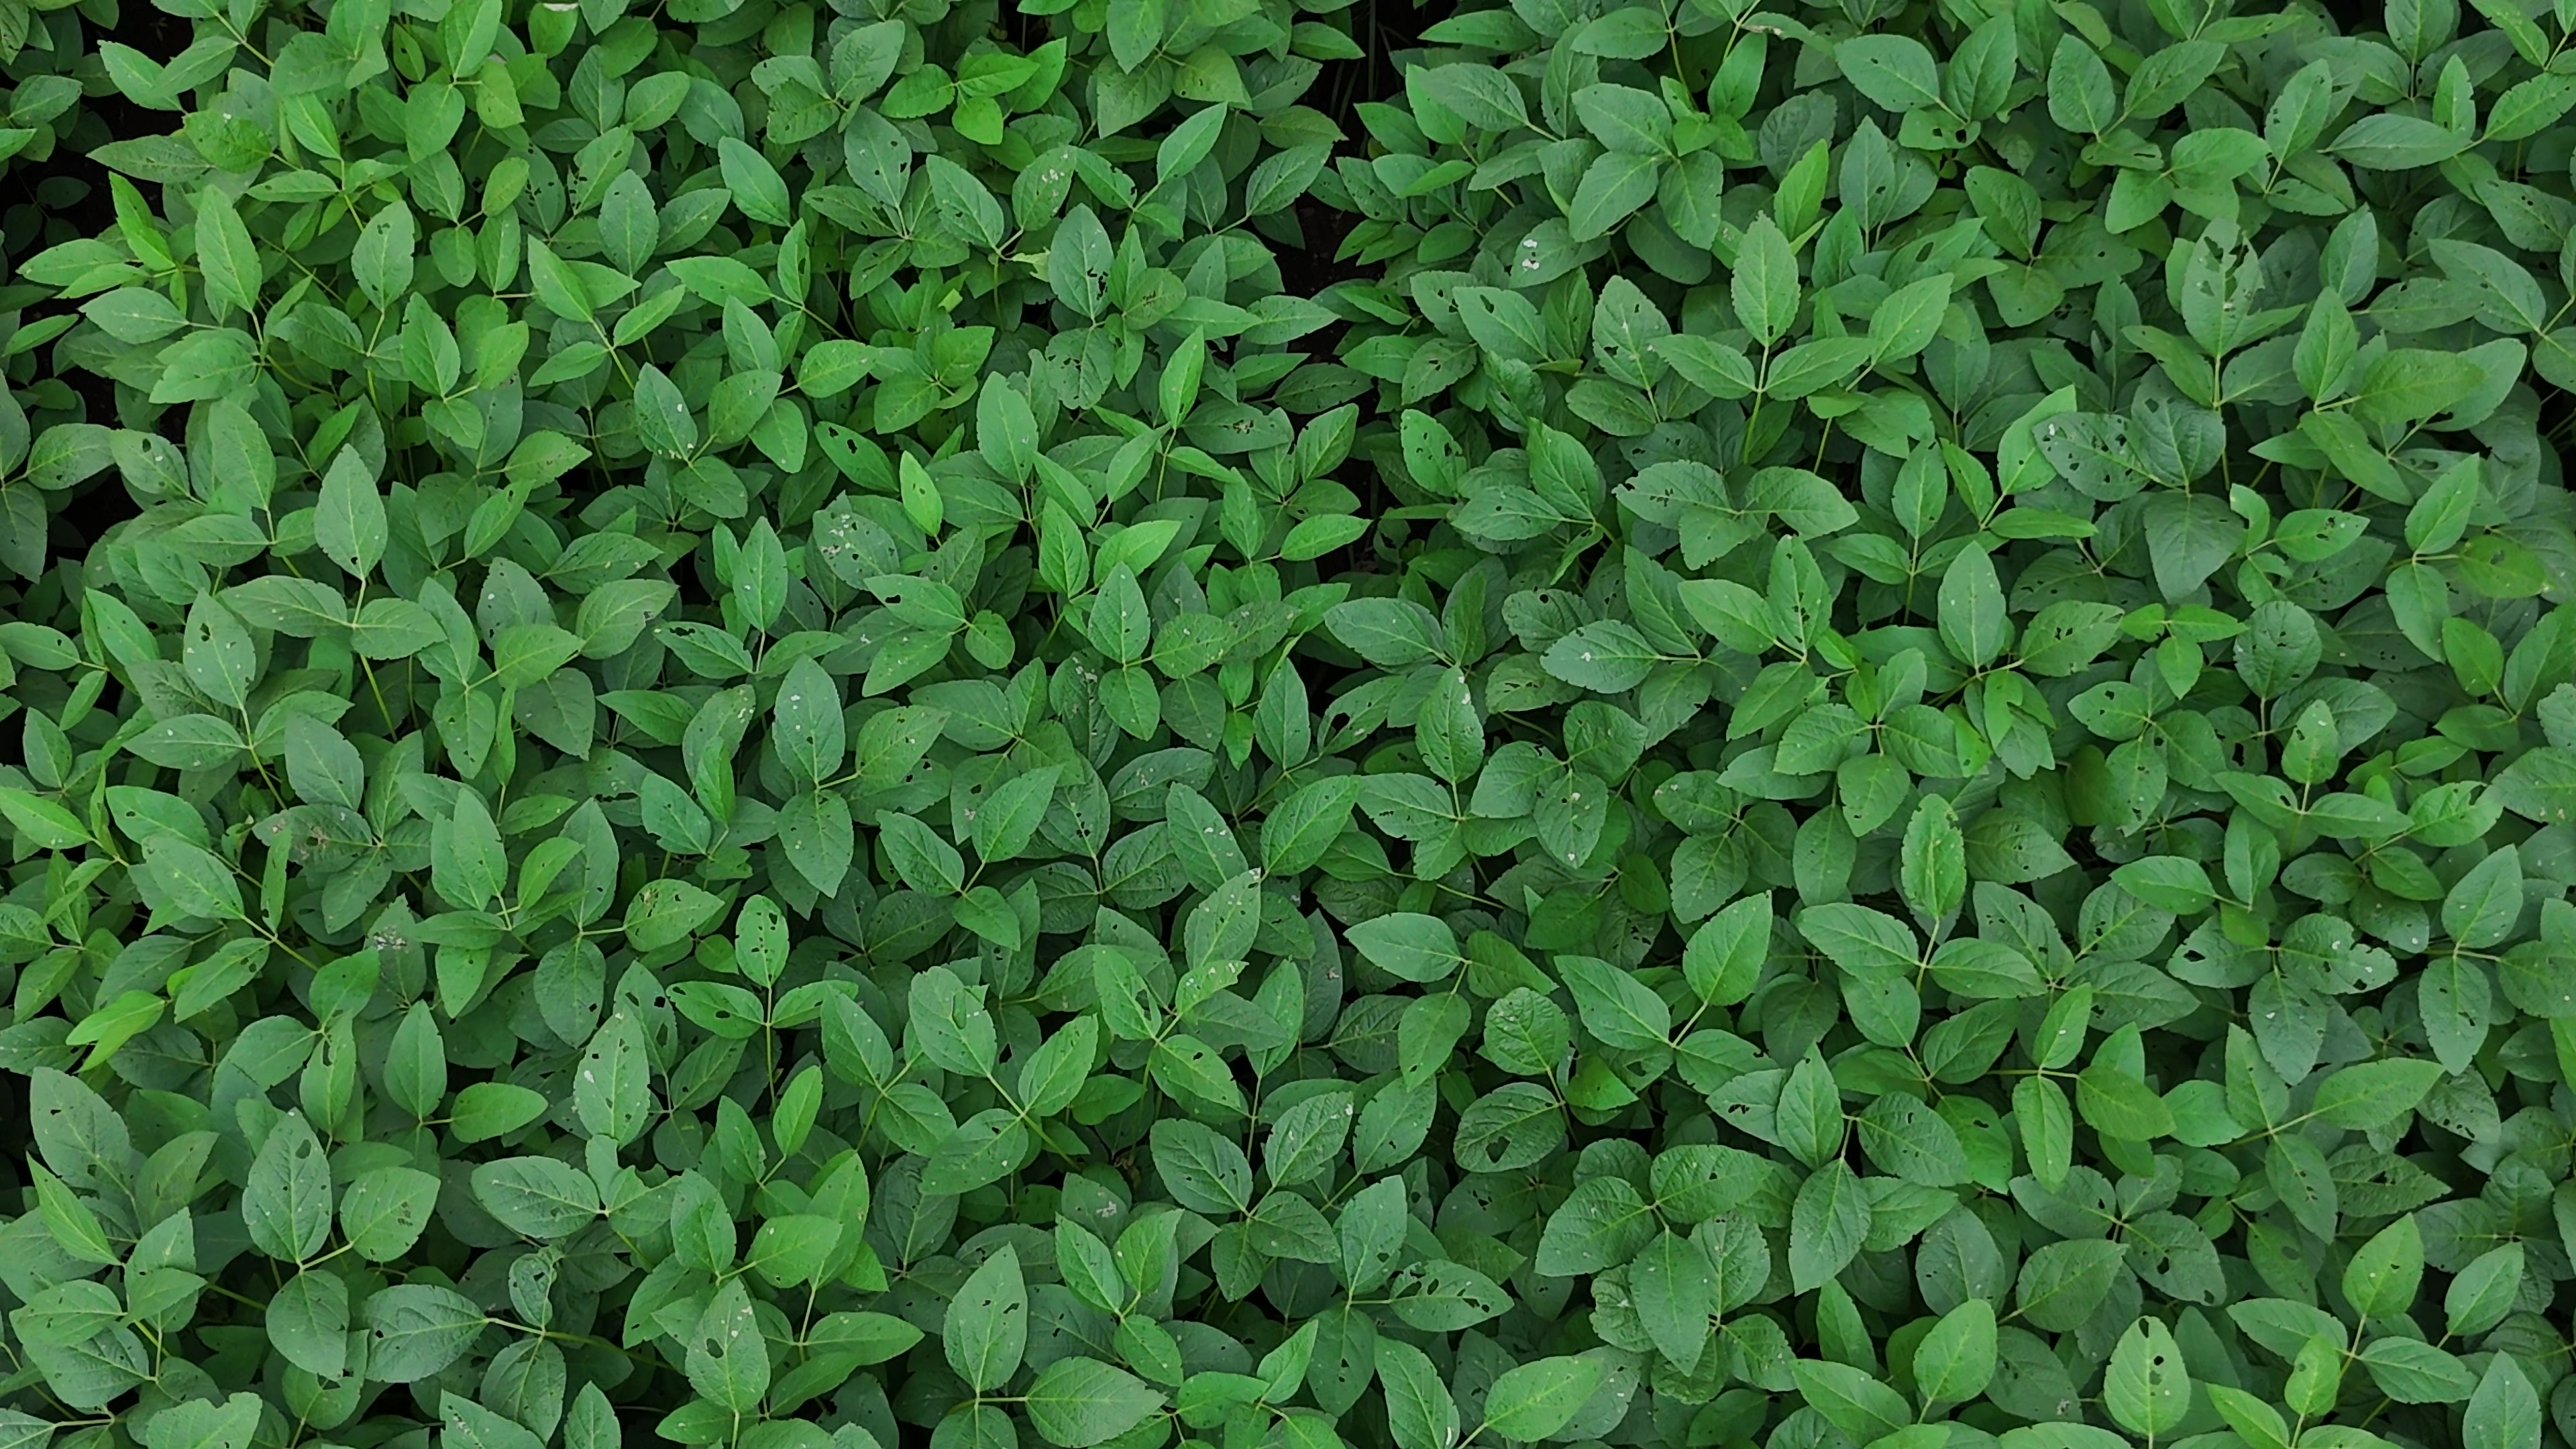
Label: Semilooper_Pest